Ford Bronco

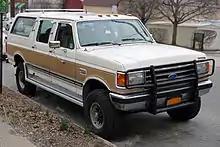

The last fifth-generation Bronco built rolled off the Wayne, Michigan assembly line on June 12, 1996. According to Ford, the discontinuation of the model line was unrelated to any stigma created from the then-recent O.J. Simpson police chase, as sales of the model line had been in decline previous to the incident. To better compete with the Chevrolet/GMC Suburban and the Chevrolet Tahoe/GMC Yukon, Ford introduced the Ford Expedition for 1997 to replace the Bronco.